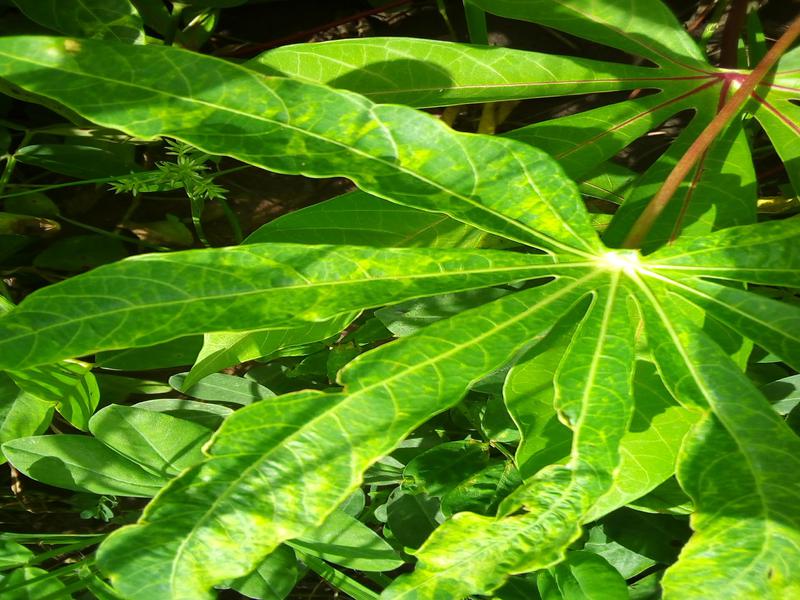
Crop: cassava
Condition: brown_streak_disease